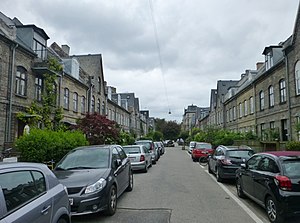
Kartoffelrækkerne / Gader i Kartoffelrækkerne
Skovgaardsgade, en typisk gade i Kartoffelrækkerne.
Kartoffelrækkerne også kaldt Farimagsgade-kvarteret er et kvarter i København bestående af 480 huse bygget af Arbejdernes Byggeforening.